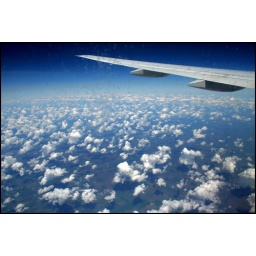
Somewhere over North Dakota flying home from Japan.